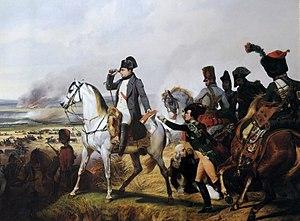
Paul Grenier, né le 29 janvier 1768 à Sarrelouis et mort le 18 avril 1827 dans l'actuelle commune de Dammartin-Marpain, est un général de la Révolution française et de l’Empire. Entré dans l'armée en 1784, il s'élève rapidement dans la hiérarchie militaire pendant les guerres de la Révolution française et est promu général de division en 1794. Il mène une division lors de la campagne de 1796 à 1797 en Allemagne et sert trois ans plus tard en Bavière. Au cours des guerres napoléoniennes, Napoléon confie à Grenier des commandements importants sur le théâtre d'Italie. Tacticien remarquable, le général se signale en 1809 sur le Piave et à Sankt Michael, où il écrase une division autrichienne, et lors de la bataille du Mincio en 1814. Membre du gouvernement provisoire lors des Cent-Jours, il se consacre par la suite à la politique. Son nom est inscrit sous l'arc de triomphe de l'Étoile à Paris.
Marie Louis Hercule Hubert Corbineau, né le 10 avril 1780 à Marchiennes et mort le 5 avril 1823 à Châlons-sur-Marne, était un militaire français de la Révolution et de l'Empire.
La bataille de Hollabrunn fut une opération d'arrière-garde menée le 9 juillet 1809 par le VIᵉ Corps autrichien de la Kaiserlich-königliche Hauptarmee Hauptarmee dirigée par Johann von Klenau contre les éléments du IVᵉ Corps français de la Grande Armée d'Allemagne, sous le commandement d'André Masséna.